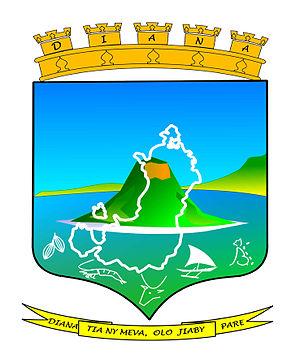
Logo officiel de la Région DIANA